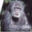
Label: chimpanzee